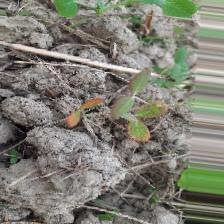
Label: Lentil Rust